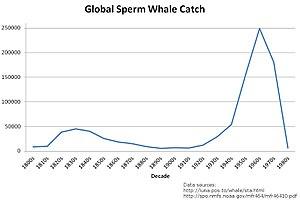
Le grand cachalot, communément appelé cachalot et parfois cachalot macrocéphale, est une espèce de cétacés à dents de la famille des physétéridés et unique représentant actuel de son genre, Physeter. Il est l'une des trois espèces encore vivantes de sa super-famille, avec le cachalot pygmée et le cachalot nain. Il a une répartition cosmopolite, fréquentant tous les océans et une grande majorité des mers du monde. Cependant, seuls les mâles se risquent dans les eaux arctiques et antarctiques, les femelles restant avec leurs jeunes dans les eaux plus chaudes.